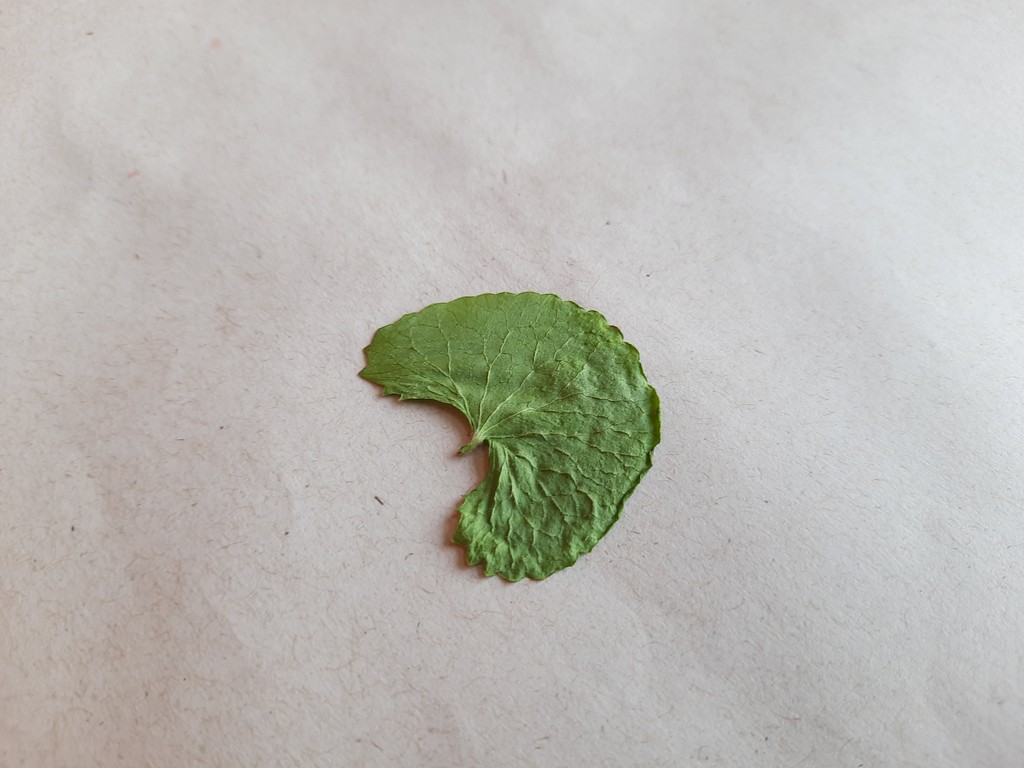
Label: Dried